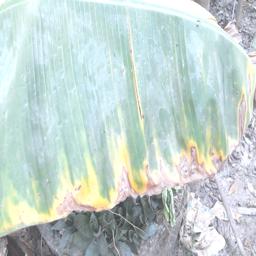
Label: POTASSIUM DEFICIENCY